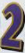
Number: 2